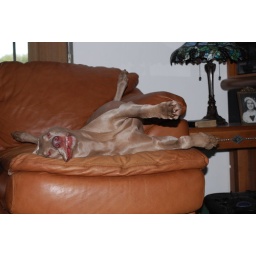
My dog Blu in his favorite sleeping position.